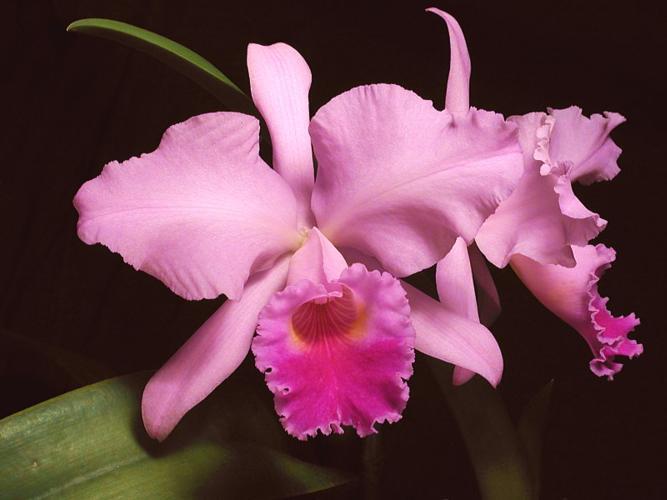
Label: ruby-lipped cattleya